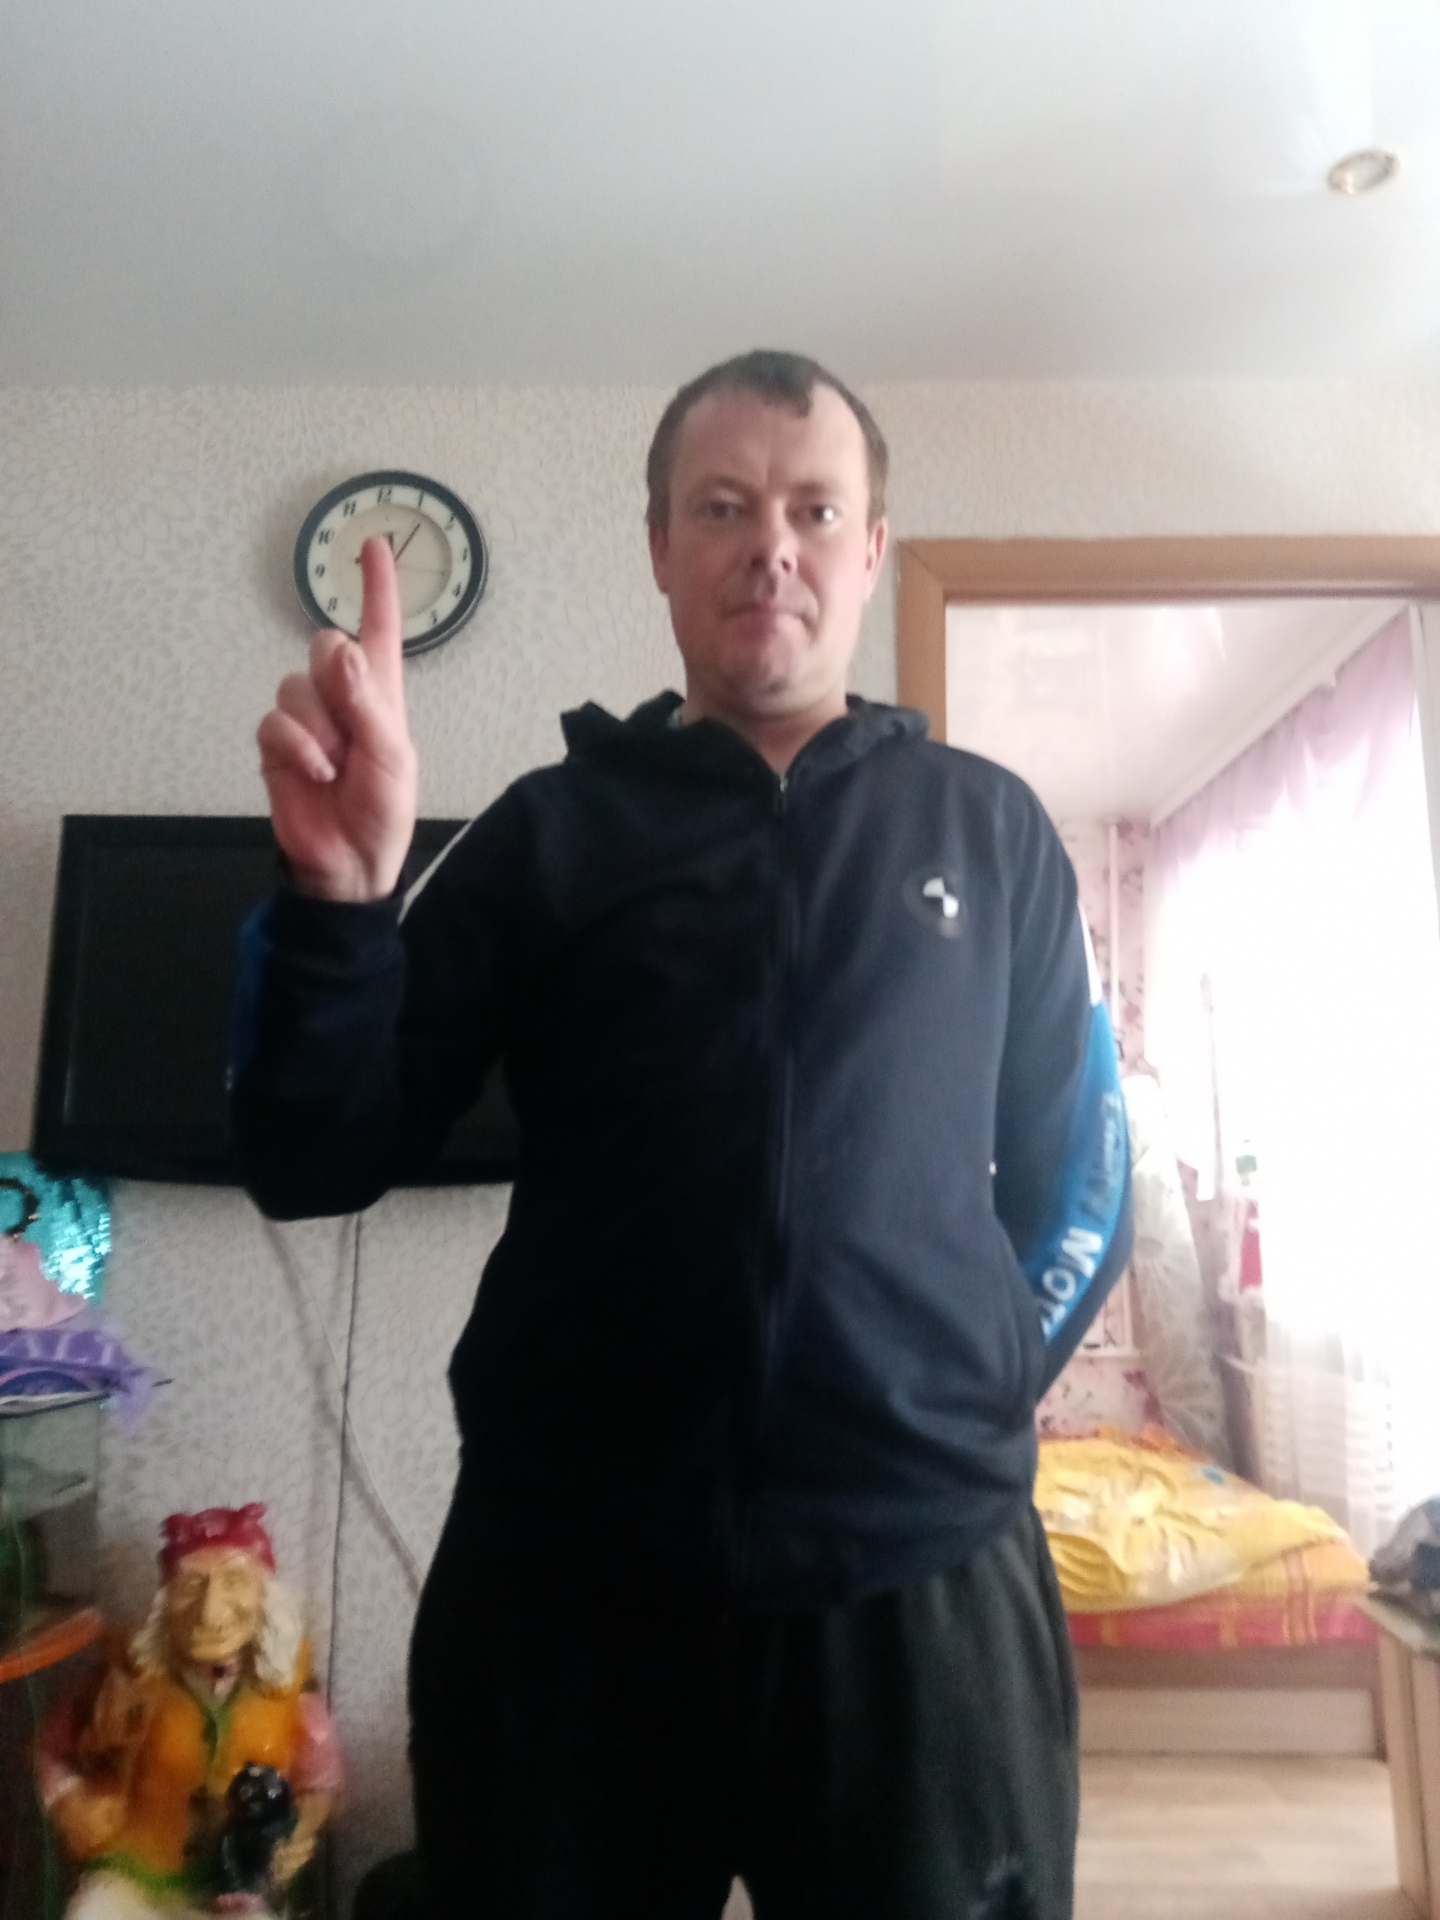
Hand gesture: one